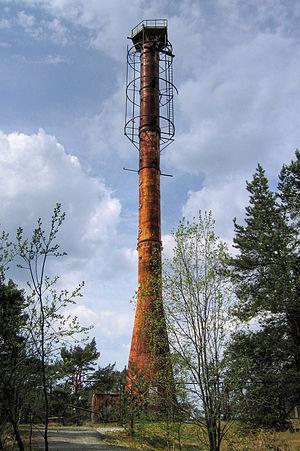
La commune de Jõelähtme est une municipalité rurale estonienne située dans la région d'Harju, au nord du pays. Sa superficie s'étend sur 210,86 km² et sa population se chiffre à 6 319 habitants. Son chef-lieu administratif se trouve à Jõelähtme, à 20 km à l'est de Tallinn.